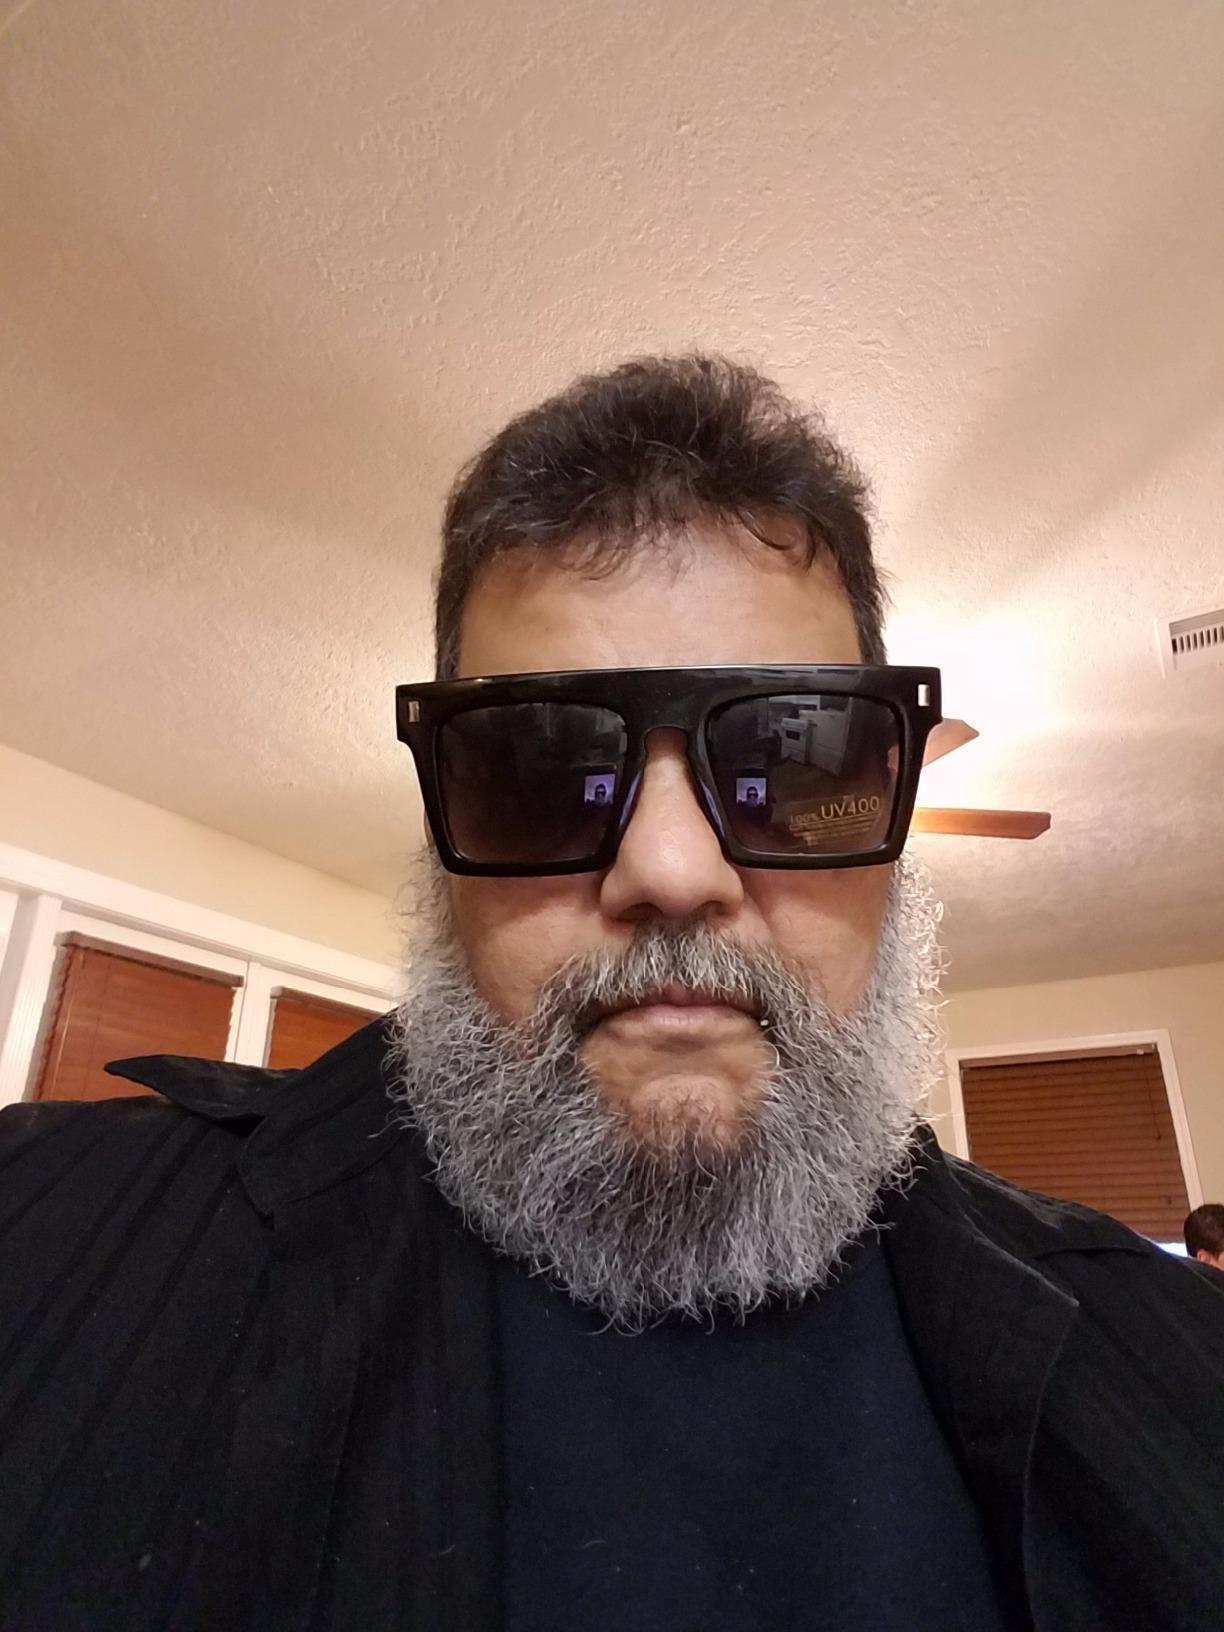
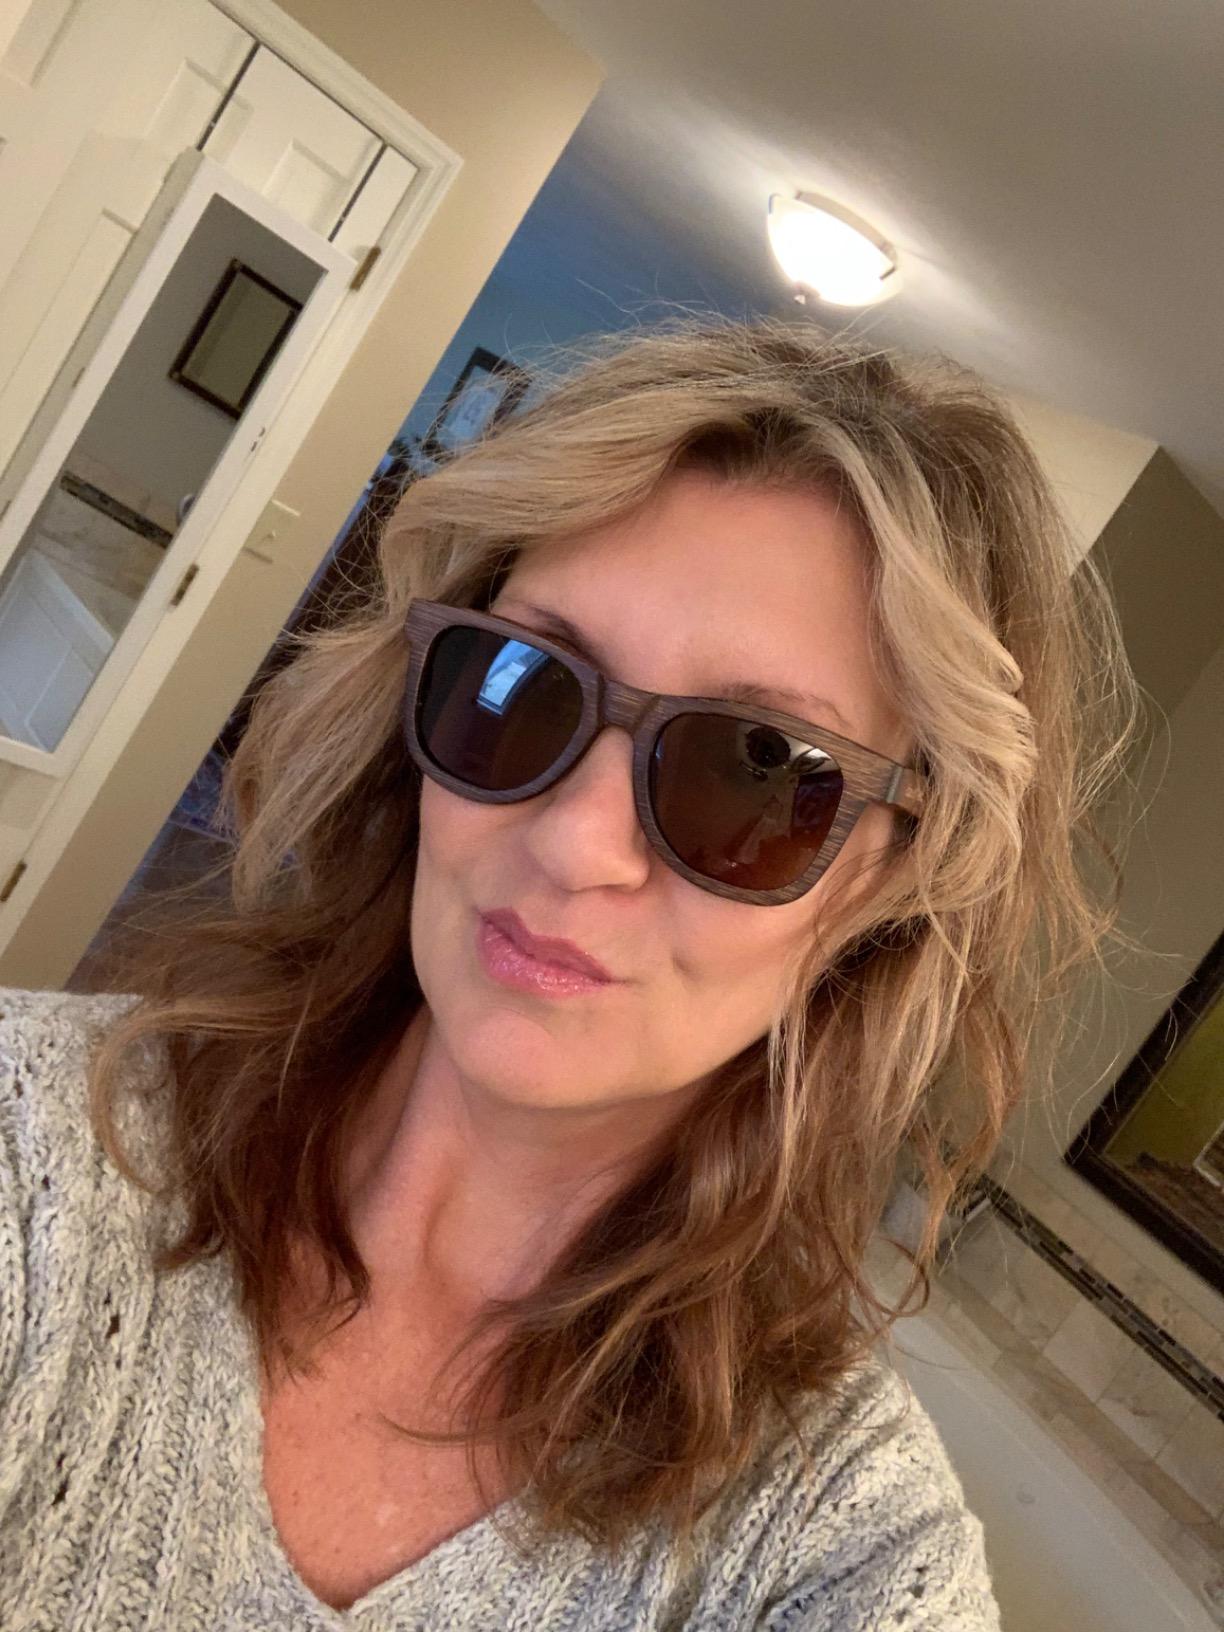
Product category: accessories_sunglasses
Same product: no